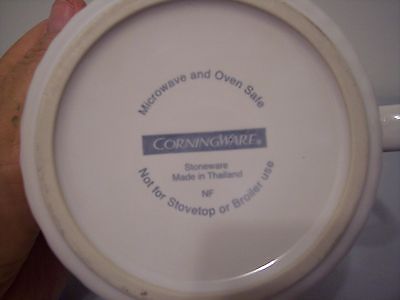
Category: mug